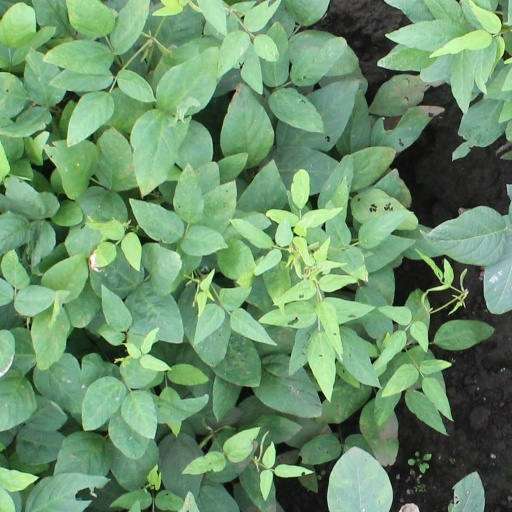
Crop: soybean